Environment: lab
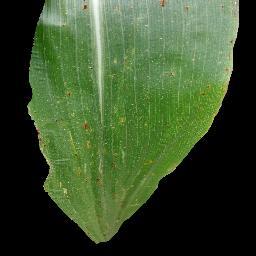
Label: common_rust